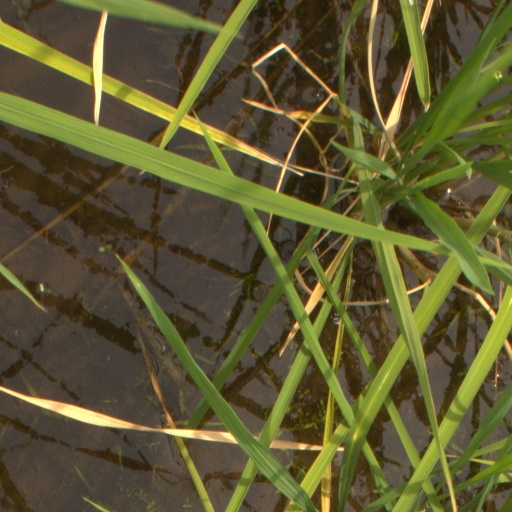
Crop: rice